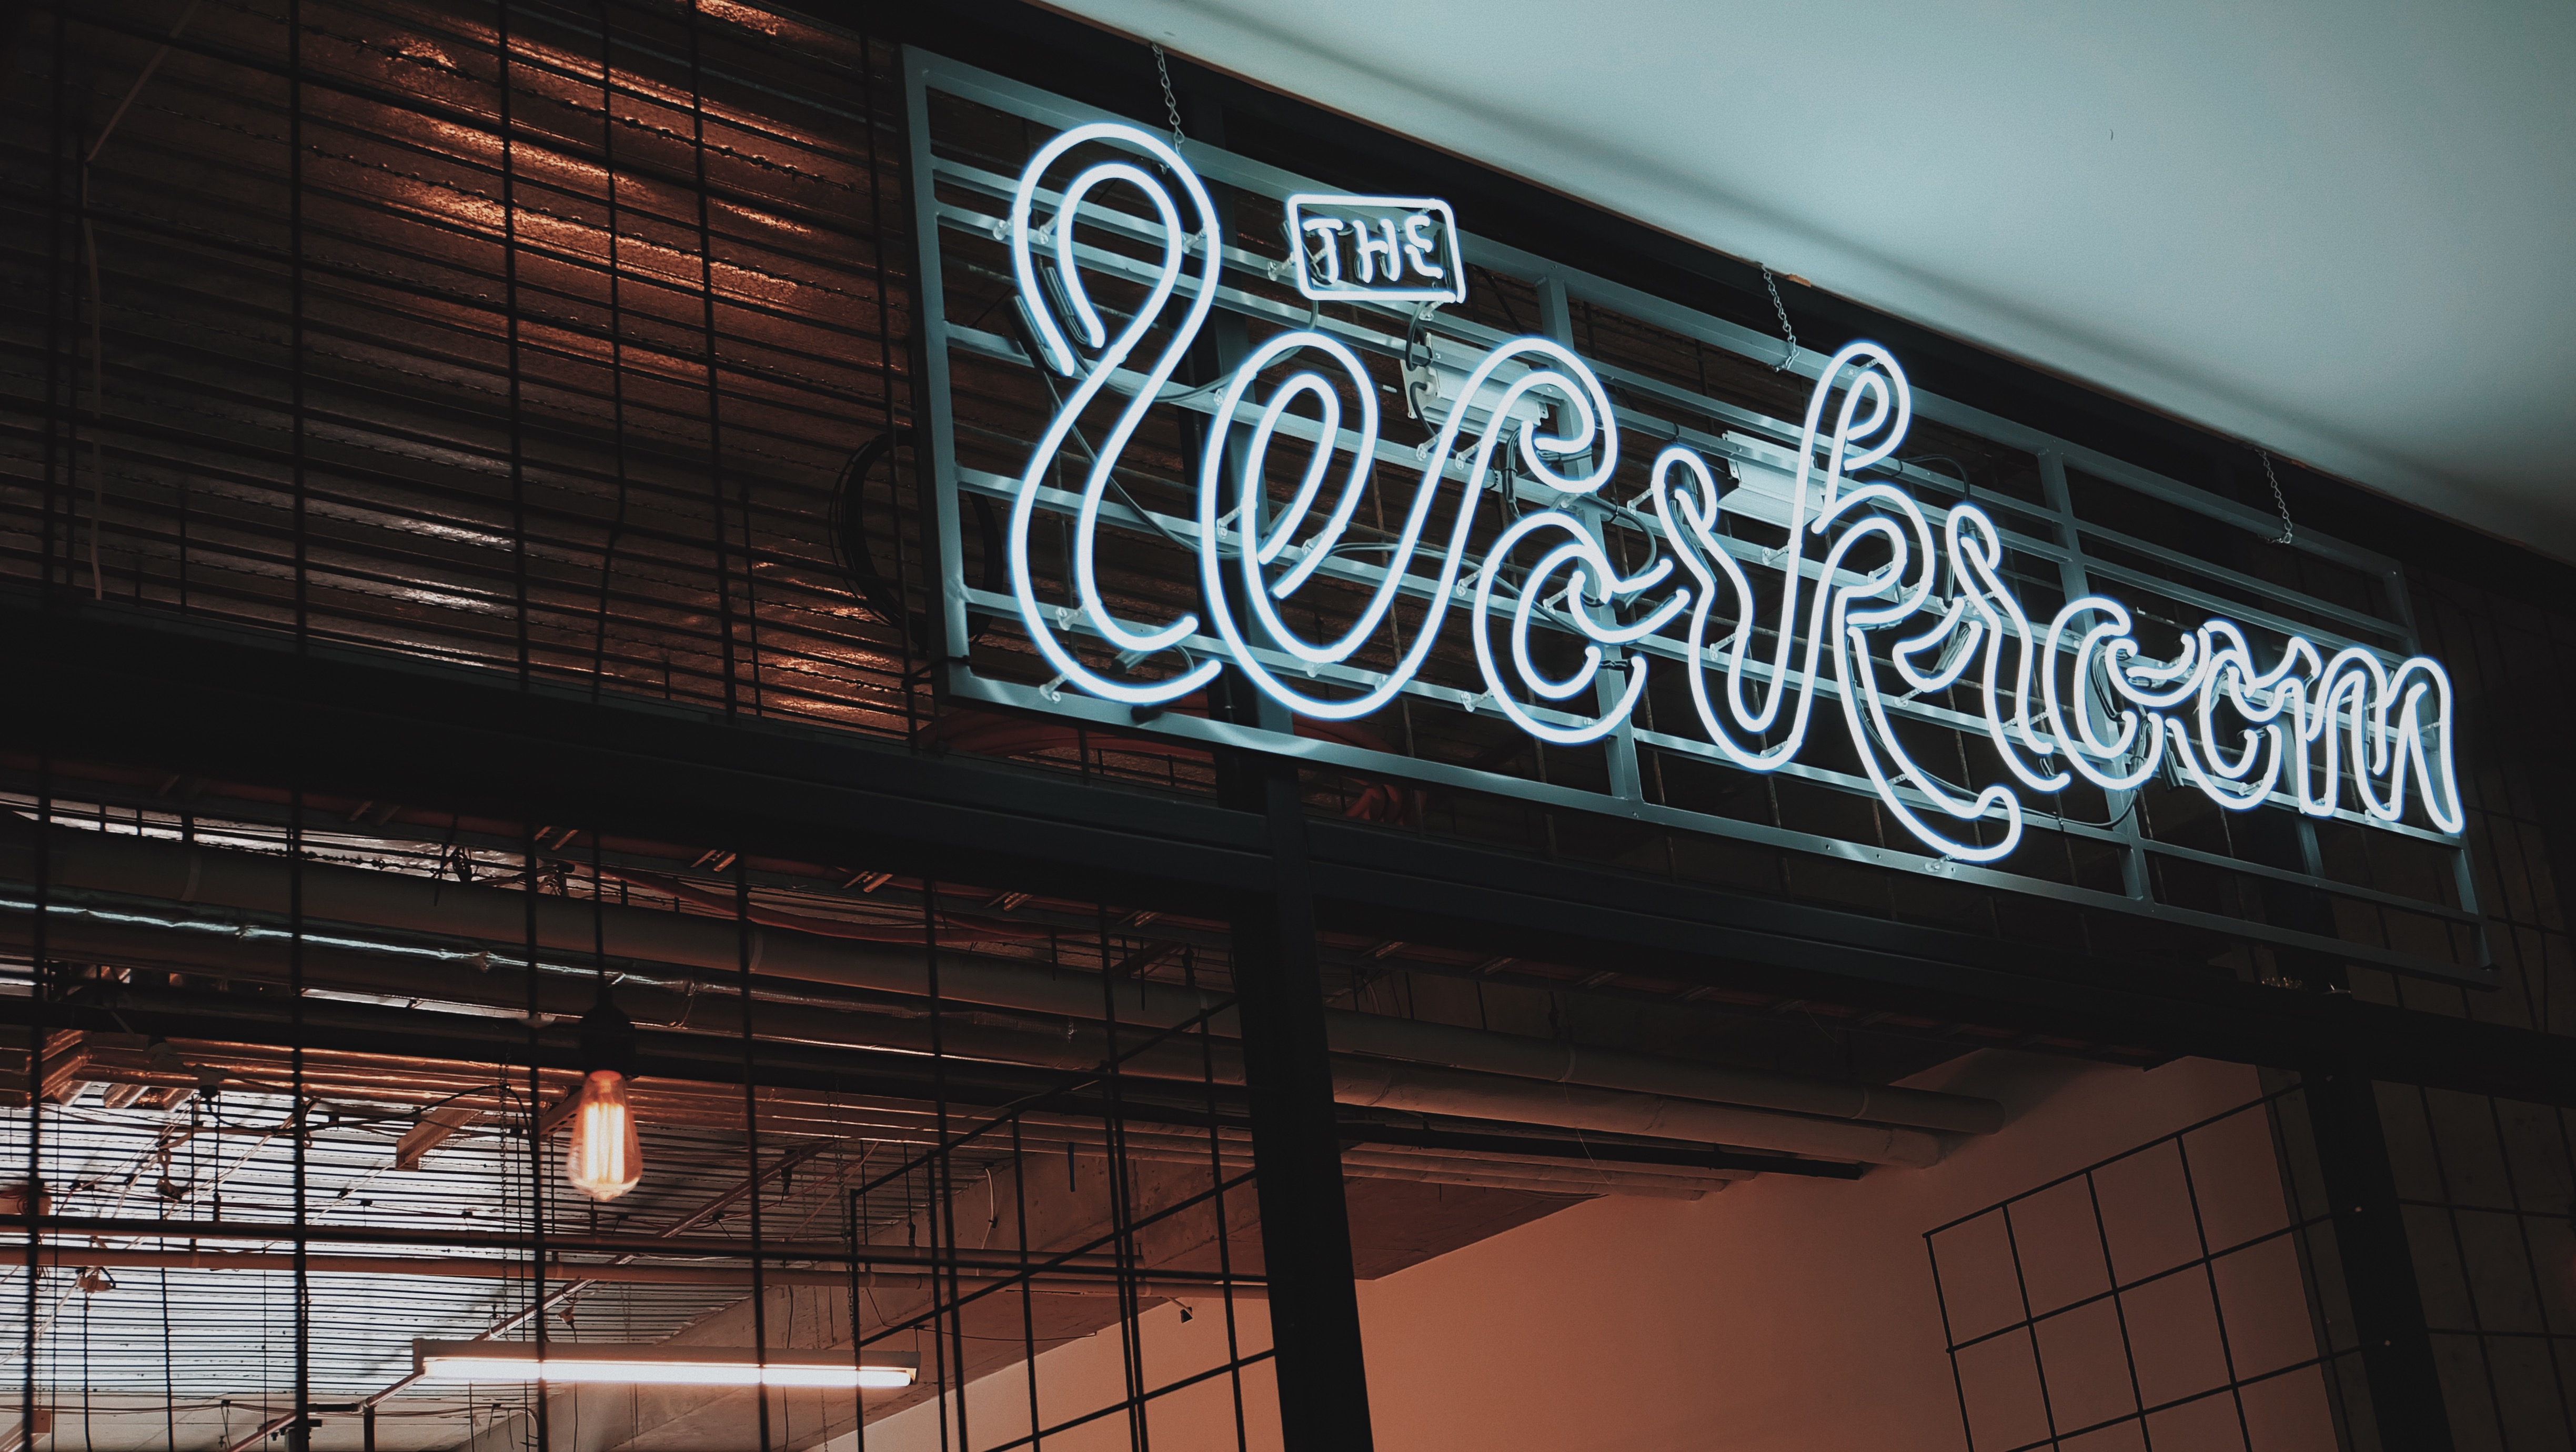
word, light, sign, signage, neon, interior design, design, storefront, shape, window covering, display device